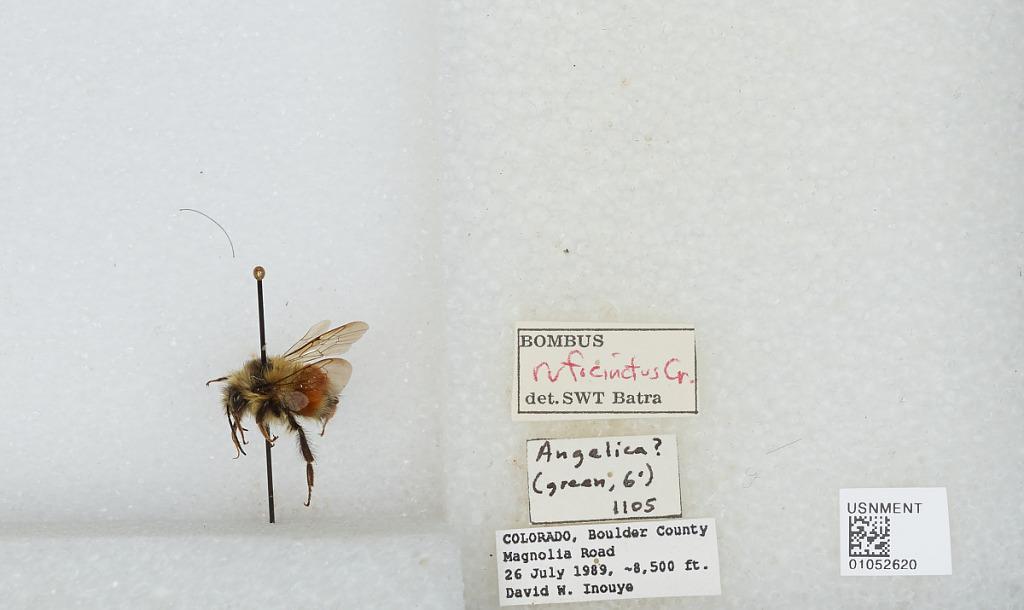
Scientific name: Bombus sp.
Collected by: D. Inouye
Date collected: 1989-7-26
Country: United States
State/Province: Colorado
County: Boulder
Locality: Magnolia Road
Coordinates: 39.9939, -105.365
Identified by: Batra, S. W.T.